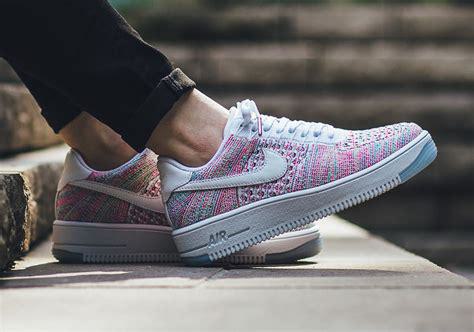
Brand: Nike
Model: Air Force 1 07 LV8